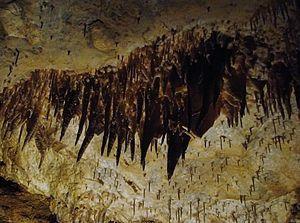
Vue de la grotte de Han, en Belgique.